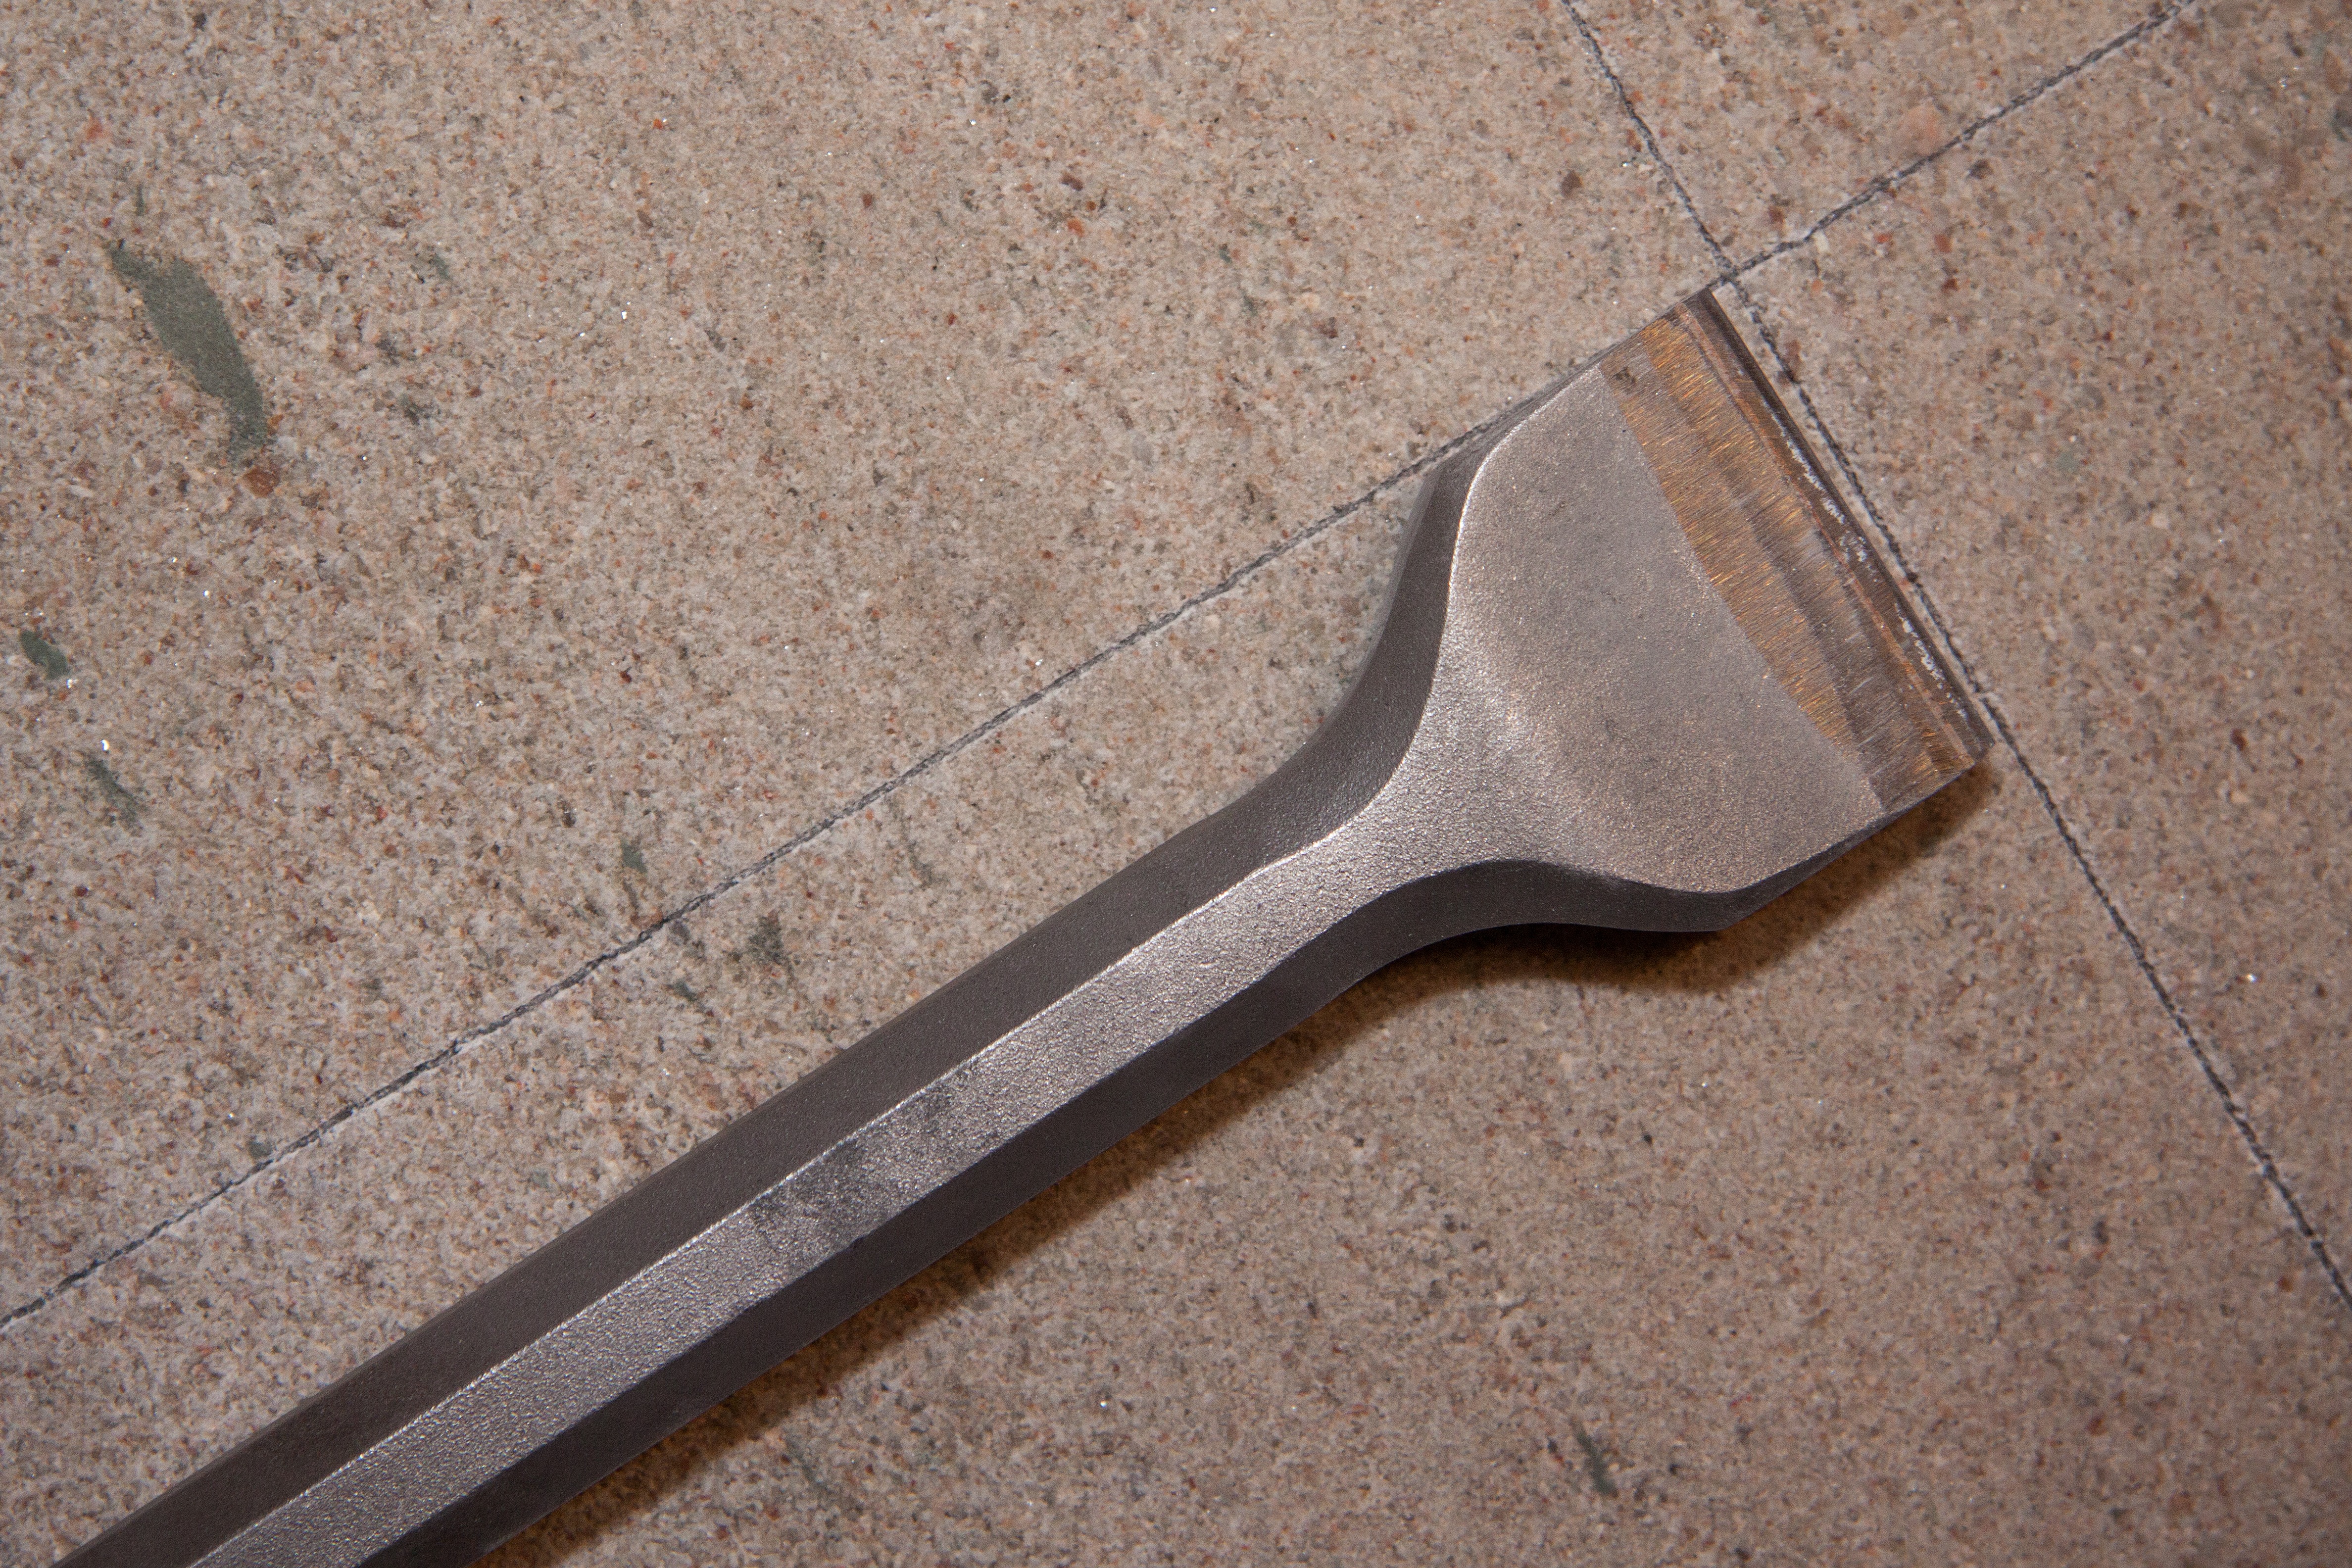
wing, floor, stone, tool, profession, weapon, steinmetz, chisel, stone work, strike iron, schreiner, touched on, steinmetz career, transferred drawing, from template, widia tools, tool steel, hardened tip, air hammer, scriber